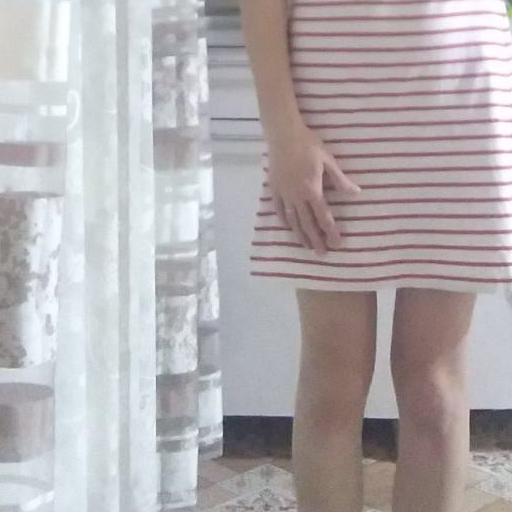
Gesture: no_gesture